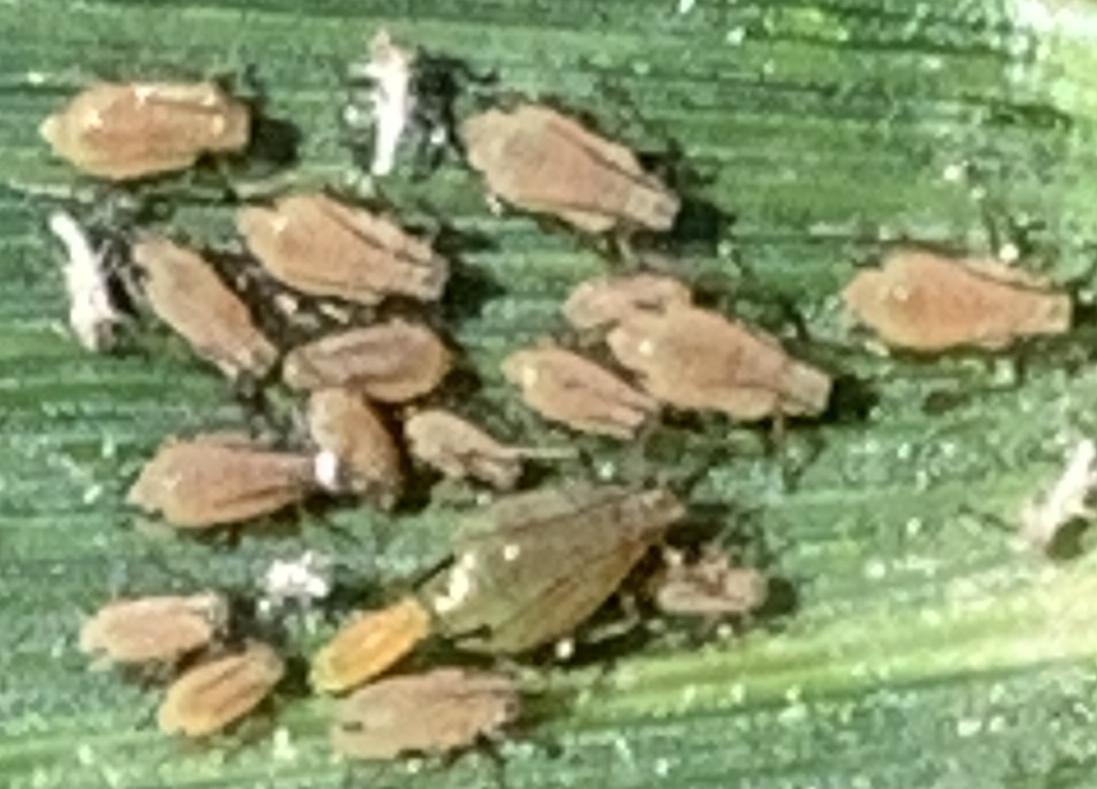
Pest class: english_grain_aphid